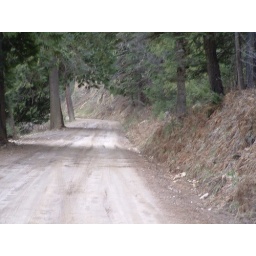
6 cow elk standing in the road, saw them in my viewfinder, really...